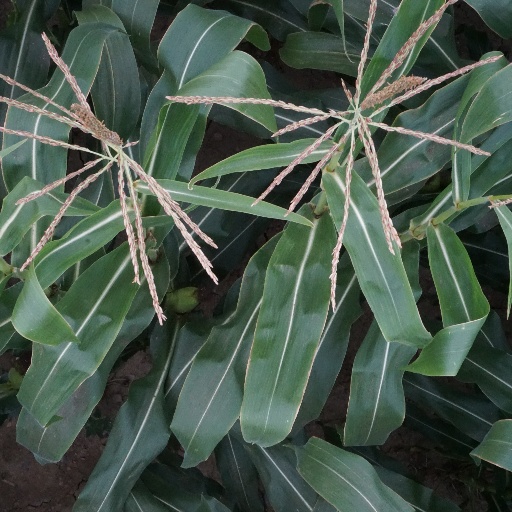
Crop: maize; corn